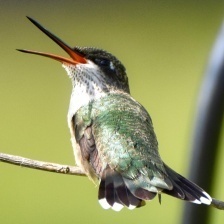
Species: RUBY THROATED HUMMINGBIRD
Scientific name: ARCHILOCHUS COLUBRIS
ImageNet parent category: hummingbird